U Sports women's ice hockey

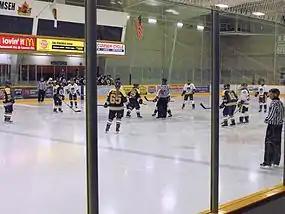
Laurentian Voyageurs visit Windsor Lancers in Tecumseh, Ontario (October 2013)

On December 16, 1922, the Ladies Ontario Hockey Association (LOHA) was formed, and included several Ontario university teams In 1923, the Women's Intercollegiate Athletic Union (WIAU) is created with the aim of offering sporting events to students in Ontario. The WIAU coordinated the programs of the students, and several university women's teams were members there. In the autumn of 1923, the Canadian Amateur Hockey Association held its annual meeting in Port Arthur, Ontario. It was here that the association decided not to give to the women official recognition as hockey players. From 1931 until 1941, the non-university team Preston Rivulettes were unbeaten in the LOHA and won ten consecutive championships. Numerous university women's teams are reluctant to join the LOHA because they estimated that they would be unable to compete against the Rivulettes. Due to the Great Depression, several university women's teams were dissolved. Consequently, ice hockey teams became rarer for numerous women's teams.